Powerwolf

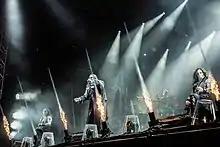
Powerwolf performing at Summer Breeze Open Air 2018

On 10 October 2017, Powerwolf announced on Facebook that they had completed writing for their seventh full-length album, promising its release to occur sometime in 2018. In January 2018, the band entered the studio to begin recording the album, due later in the year. The title of the album was later announced as "The Sacrament of Sin", which was released on 20 July 2018. It was Jens Bogren's first production work for Powerwolf. The album was rated positively by the critics, highlighting mainly the new elements that Powerwolf put in the music. The album also flourished commercially, ranked first in the German charts, and also ranked in several other countries. On 14 September 2018, the album won a German Metal Hammer "Best album of the year" award.